Håkvik Chapel

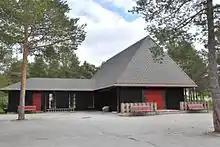
View of the church

Håkvik Chapel is a parish church of the Church of Norway in Narvik Municipality in Nordland county, Norway. It is located in the village of Håkvik. It is one of the churches for the Ankenes parish which is part of the Ofoten prosti (deanery) in the Diocese of Sør-Hålogaland. The brown, wooden church was built in a long church style in 1980 using plans drawn up by the architect Einar Karstad. The church seats about 180 people.